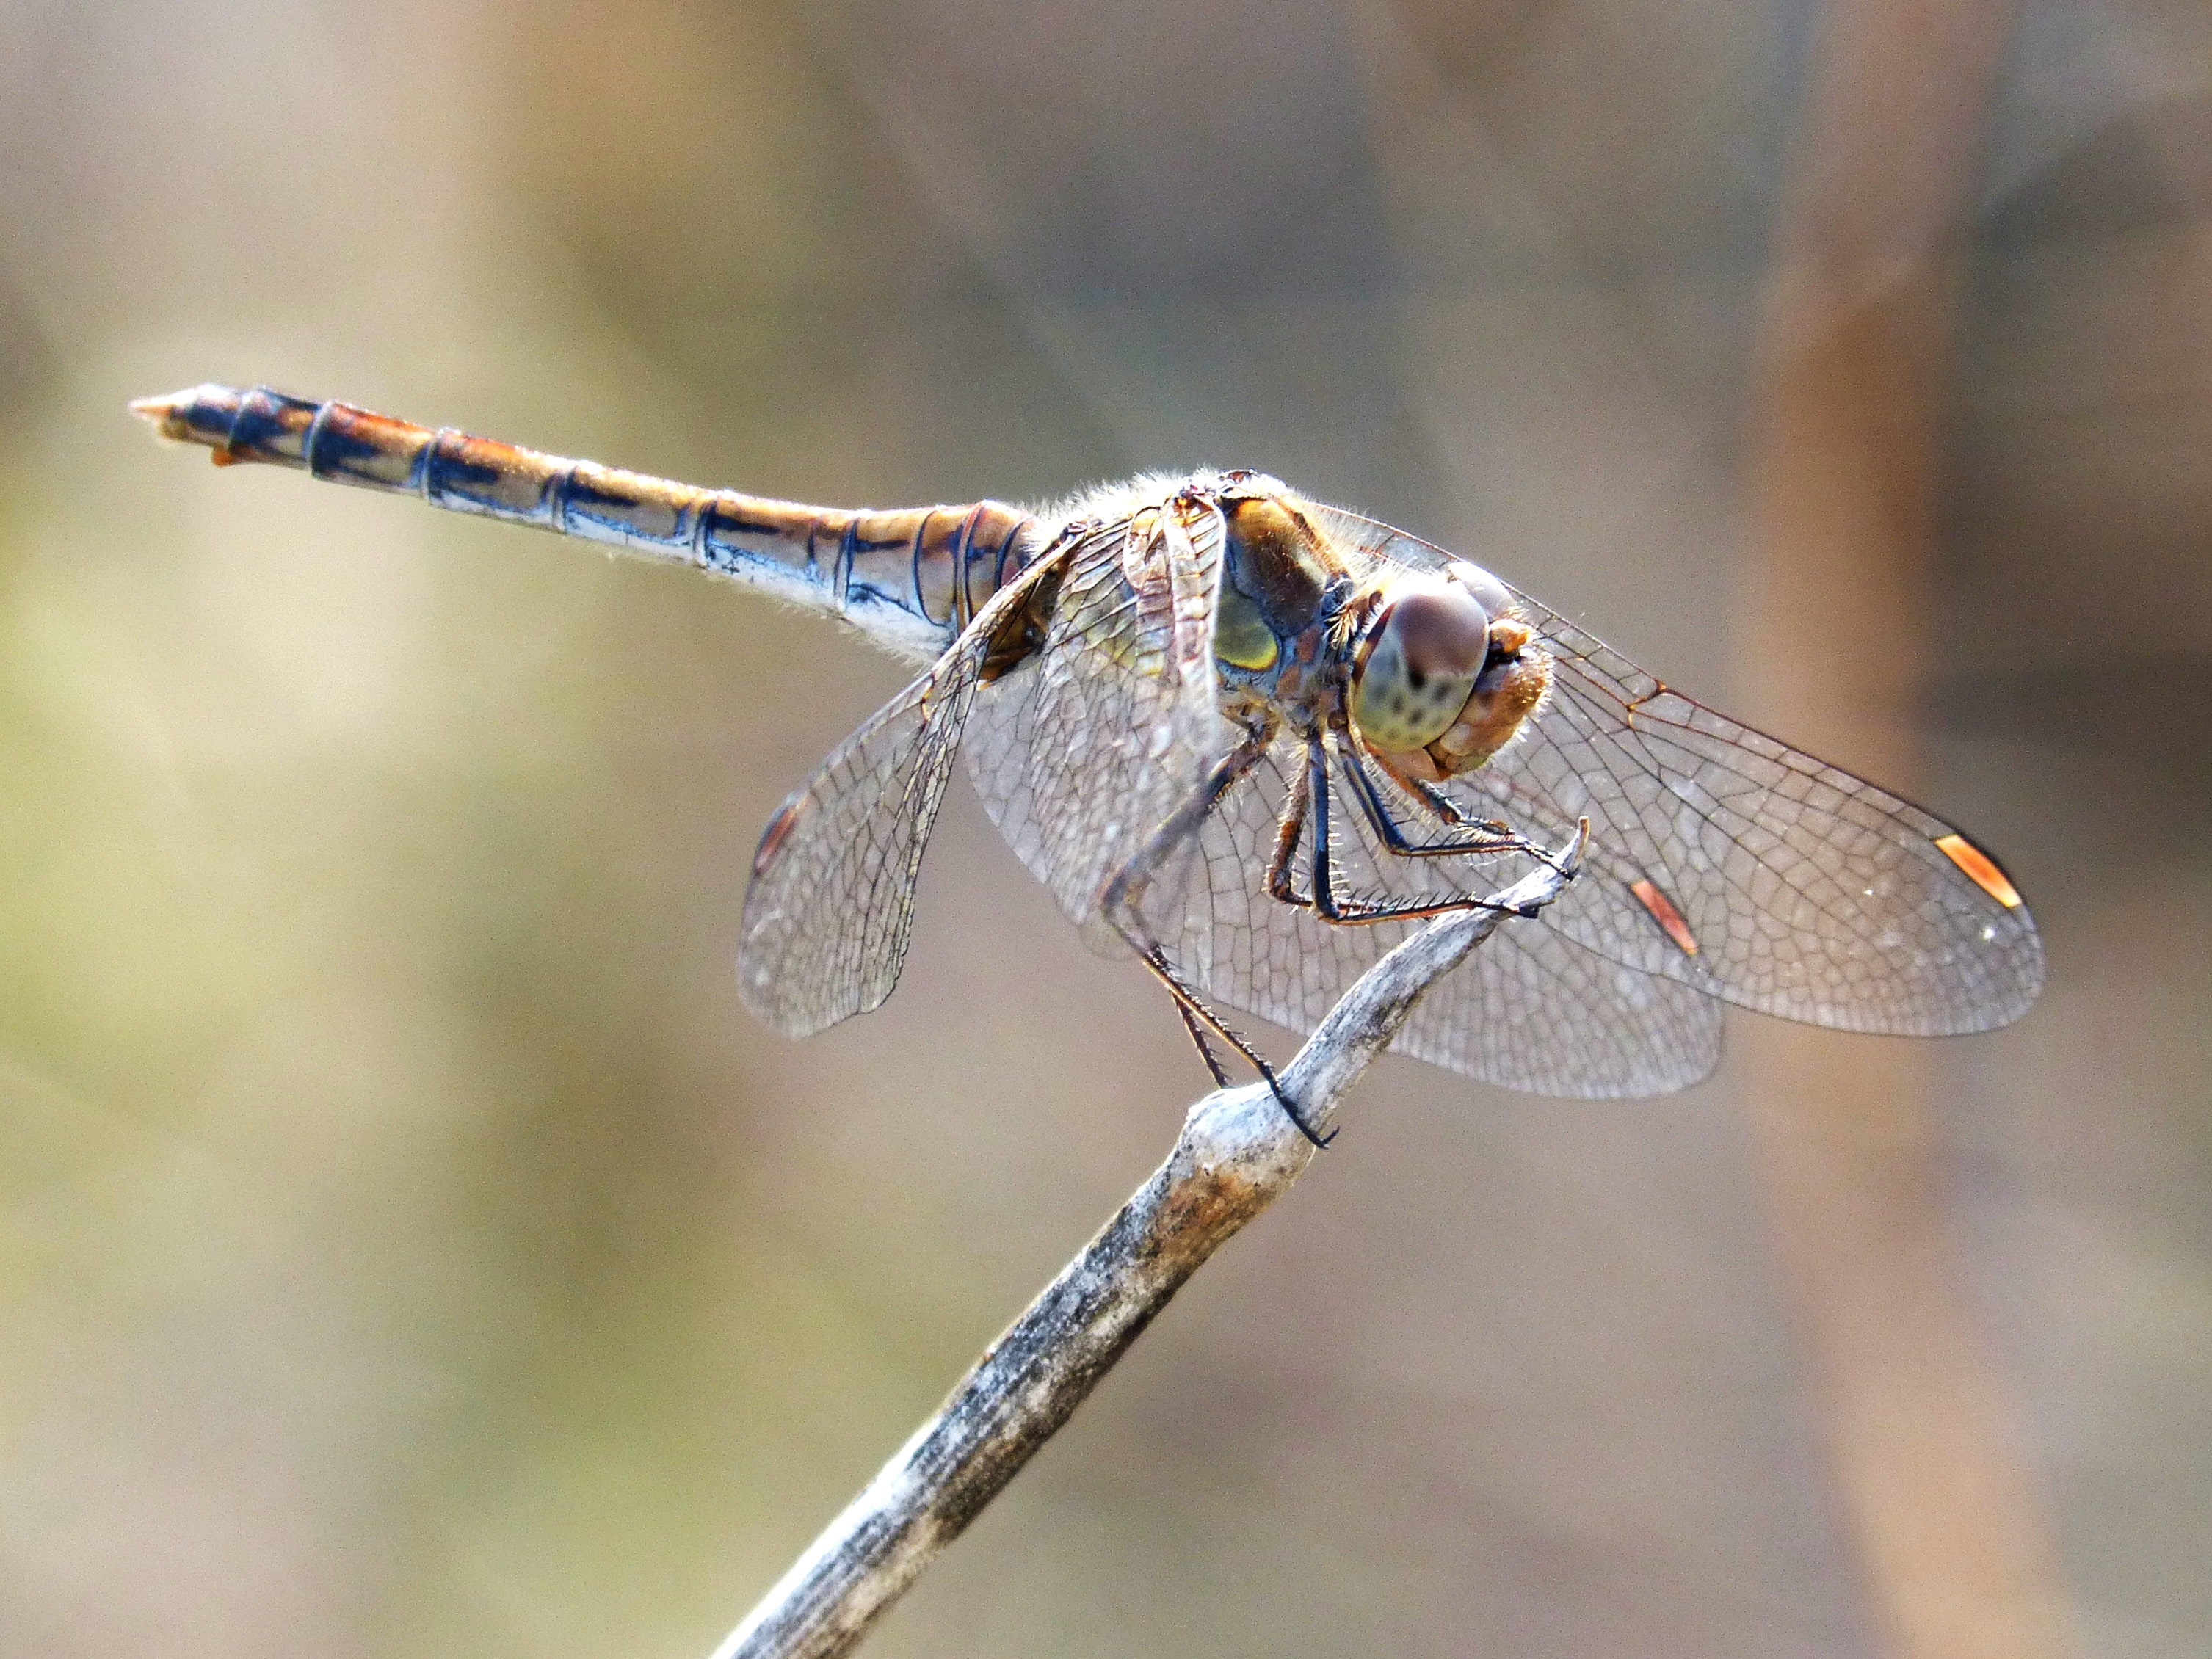
wing, photography, insect, fauna, invertebrate, close up, wings, dragonfly, look, damselfly, macro photography, arthropod, dragonflies and damseflies, net winged insects